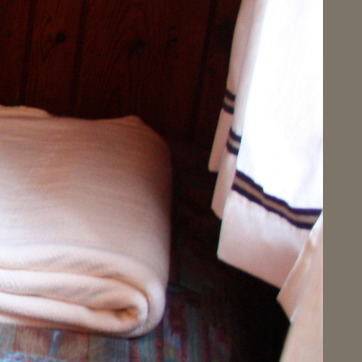
Material: fabric